Taskmaster (TV series)

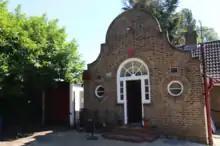
The Taskmaster house, where much of the series is recorded

"Taskmaster" is a comedic game show, in which a group of five contestants—mainly comedians, but sometimes including other well-known television personalities—compete against each other by completing tasks assigned to them. In each episode, contestants are shown tackling a series of tasks, supervised and sometimes assisted by Horne. Davies then judges each contestant's performance in each task to determine how many points they receive, generally ranking them from one to five points. The contestant with the highest score in each episode wins a collection of prizes submitted by the contestants themselves as one of the tasks; the one with the highest cumulative score at the end of a series wins a trophy. In the main series, the trophy is a golden bust of Davies. Series winners also qualify for future "Champion of Champions" episodes, where the trophy is the golden statue of the rest of Davies' body. A series of "New Year Treat" episodes featuring celebrities other than comedians has as its trophy a golden statue of Davies' eyebrows.